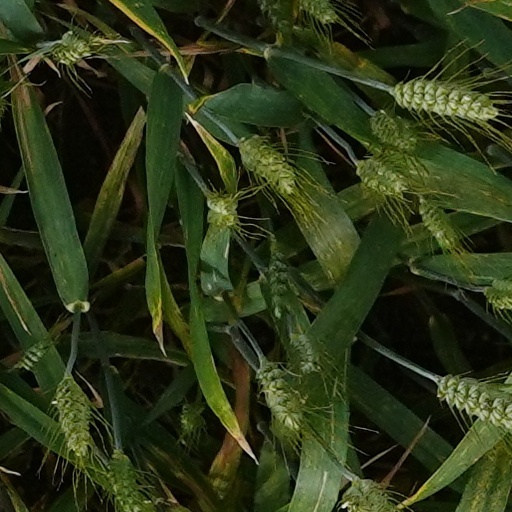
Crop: wheat